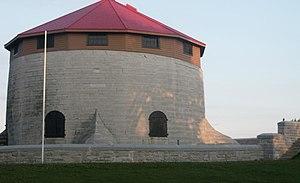
La tour Murney est une tour Martello du Canada située à Kingston en Ontario. Elle a été construite en 1846 dans le but de servir de redoute au port de Kingston. Il s'agit de l'un des derniers ouvrages défensifs construits par les Britanniques au Canada. Elle est rapidement devenue obsolète vu les progrès des armes et a été abandonnée vers 1890. Elle héberge un musée depuis 1925.
Voici la liste des lieux historiques nationaux du Canada situé à Kingston. En mars 2011, on compte 22 lieux historiques nationaux à Kingston, dont deux sont administrés par Parcs Canada. De ce nombre, il faut rajouté aussi un site qui ont perdu sa désignations.
Kingston est une municipalité du Canada, située en Ontario. Au recensement de 2011, la région métropolitaine comptait 159 561 habitants.